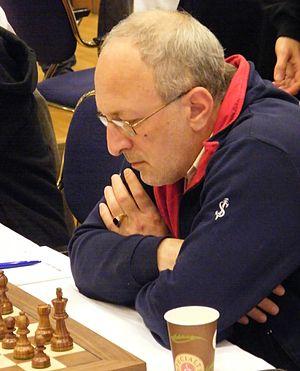
Mikhaïl Naoumovitch Gourevitch est un grand maître du jeu d'échecs ukrainien puis belge. Champion d'Ukraine en 1984, puis champion d'URSS en 1985, il reçut le titre de grand maître international en 1986. De 1991 à 2005, il vécut en Belgique à Bruxelles et après son transfert il devint « FIDE BEL », mais, de 2005 à 2015, il dépendit de la fédération de Turquie qu'il représenta dans les compétitions et tournois. Depuis octobre 2015, il a changé de fédération et est inscrit à nouveau auprès de la fédération belge.